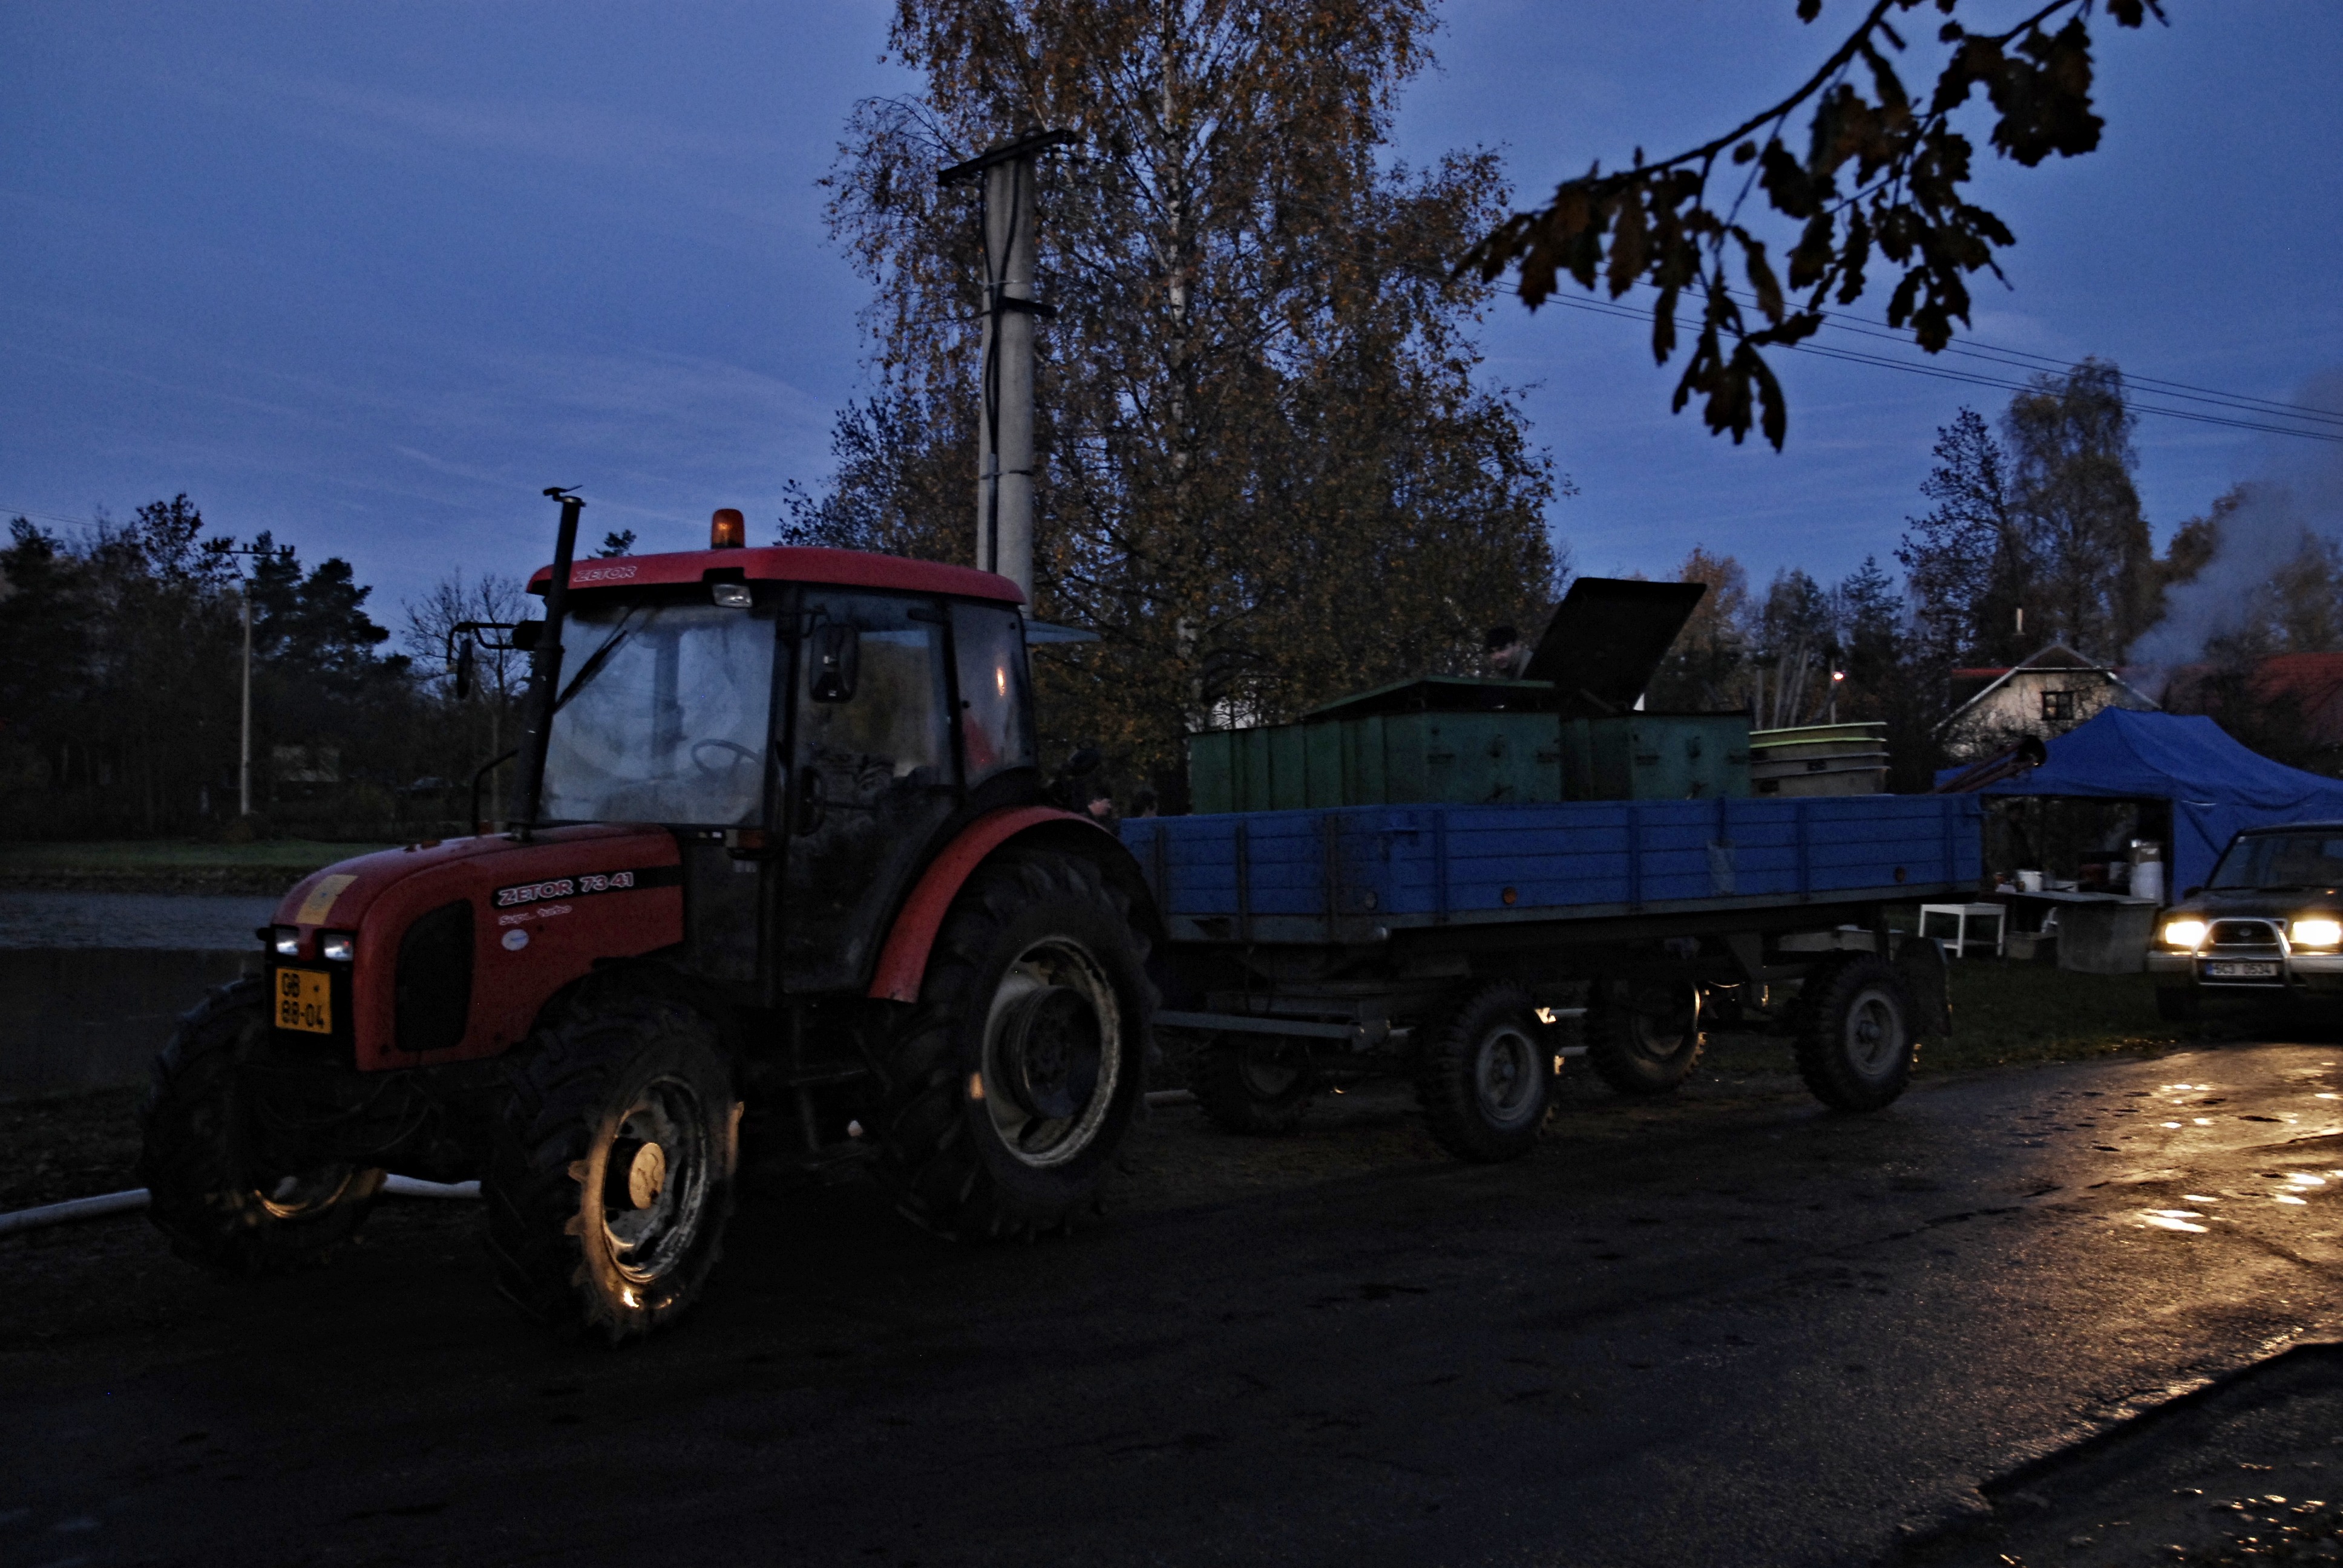
car, tractor, morning, dawn, asphalt, transport, truck, vehicle, harvesting, south bohemia, ledenice, agricultural machinery, land vehicle, vats, dam pond